Homemade Christmas

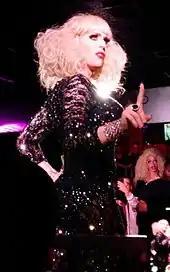
"The Night Before Contact" features Katya (pictured in 2015), a fellow contestant on the seventh season of "RuPaul's Drag Race".

"Homemade Christmas" includes three acoustic tracks of holiday music. Lyrically, "Christmas Without You" is about loneliness during the season. "The Night Before Contact" is a parody of "A Visit from St. Nicholas" (more commonly known as "'Twas the Night Before Christmas"), performed by Katya. "All I Want for Christmas Is Nudes" is a parody of Mariah Carey's "All I Want for Christmas Is You".